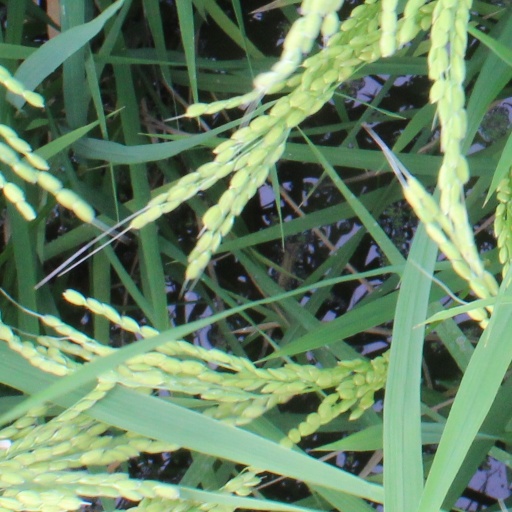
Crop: rice